List of Gibraltar national football team captains

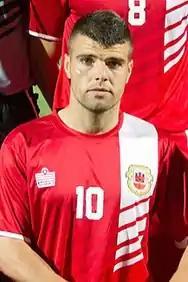
Liam Walker is a current captain of the Gibraltar national team.

This is a list of all the players who have captained the Gibraltar national football team since its full UEFA membership in May 2013.